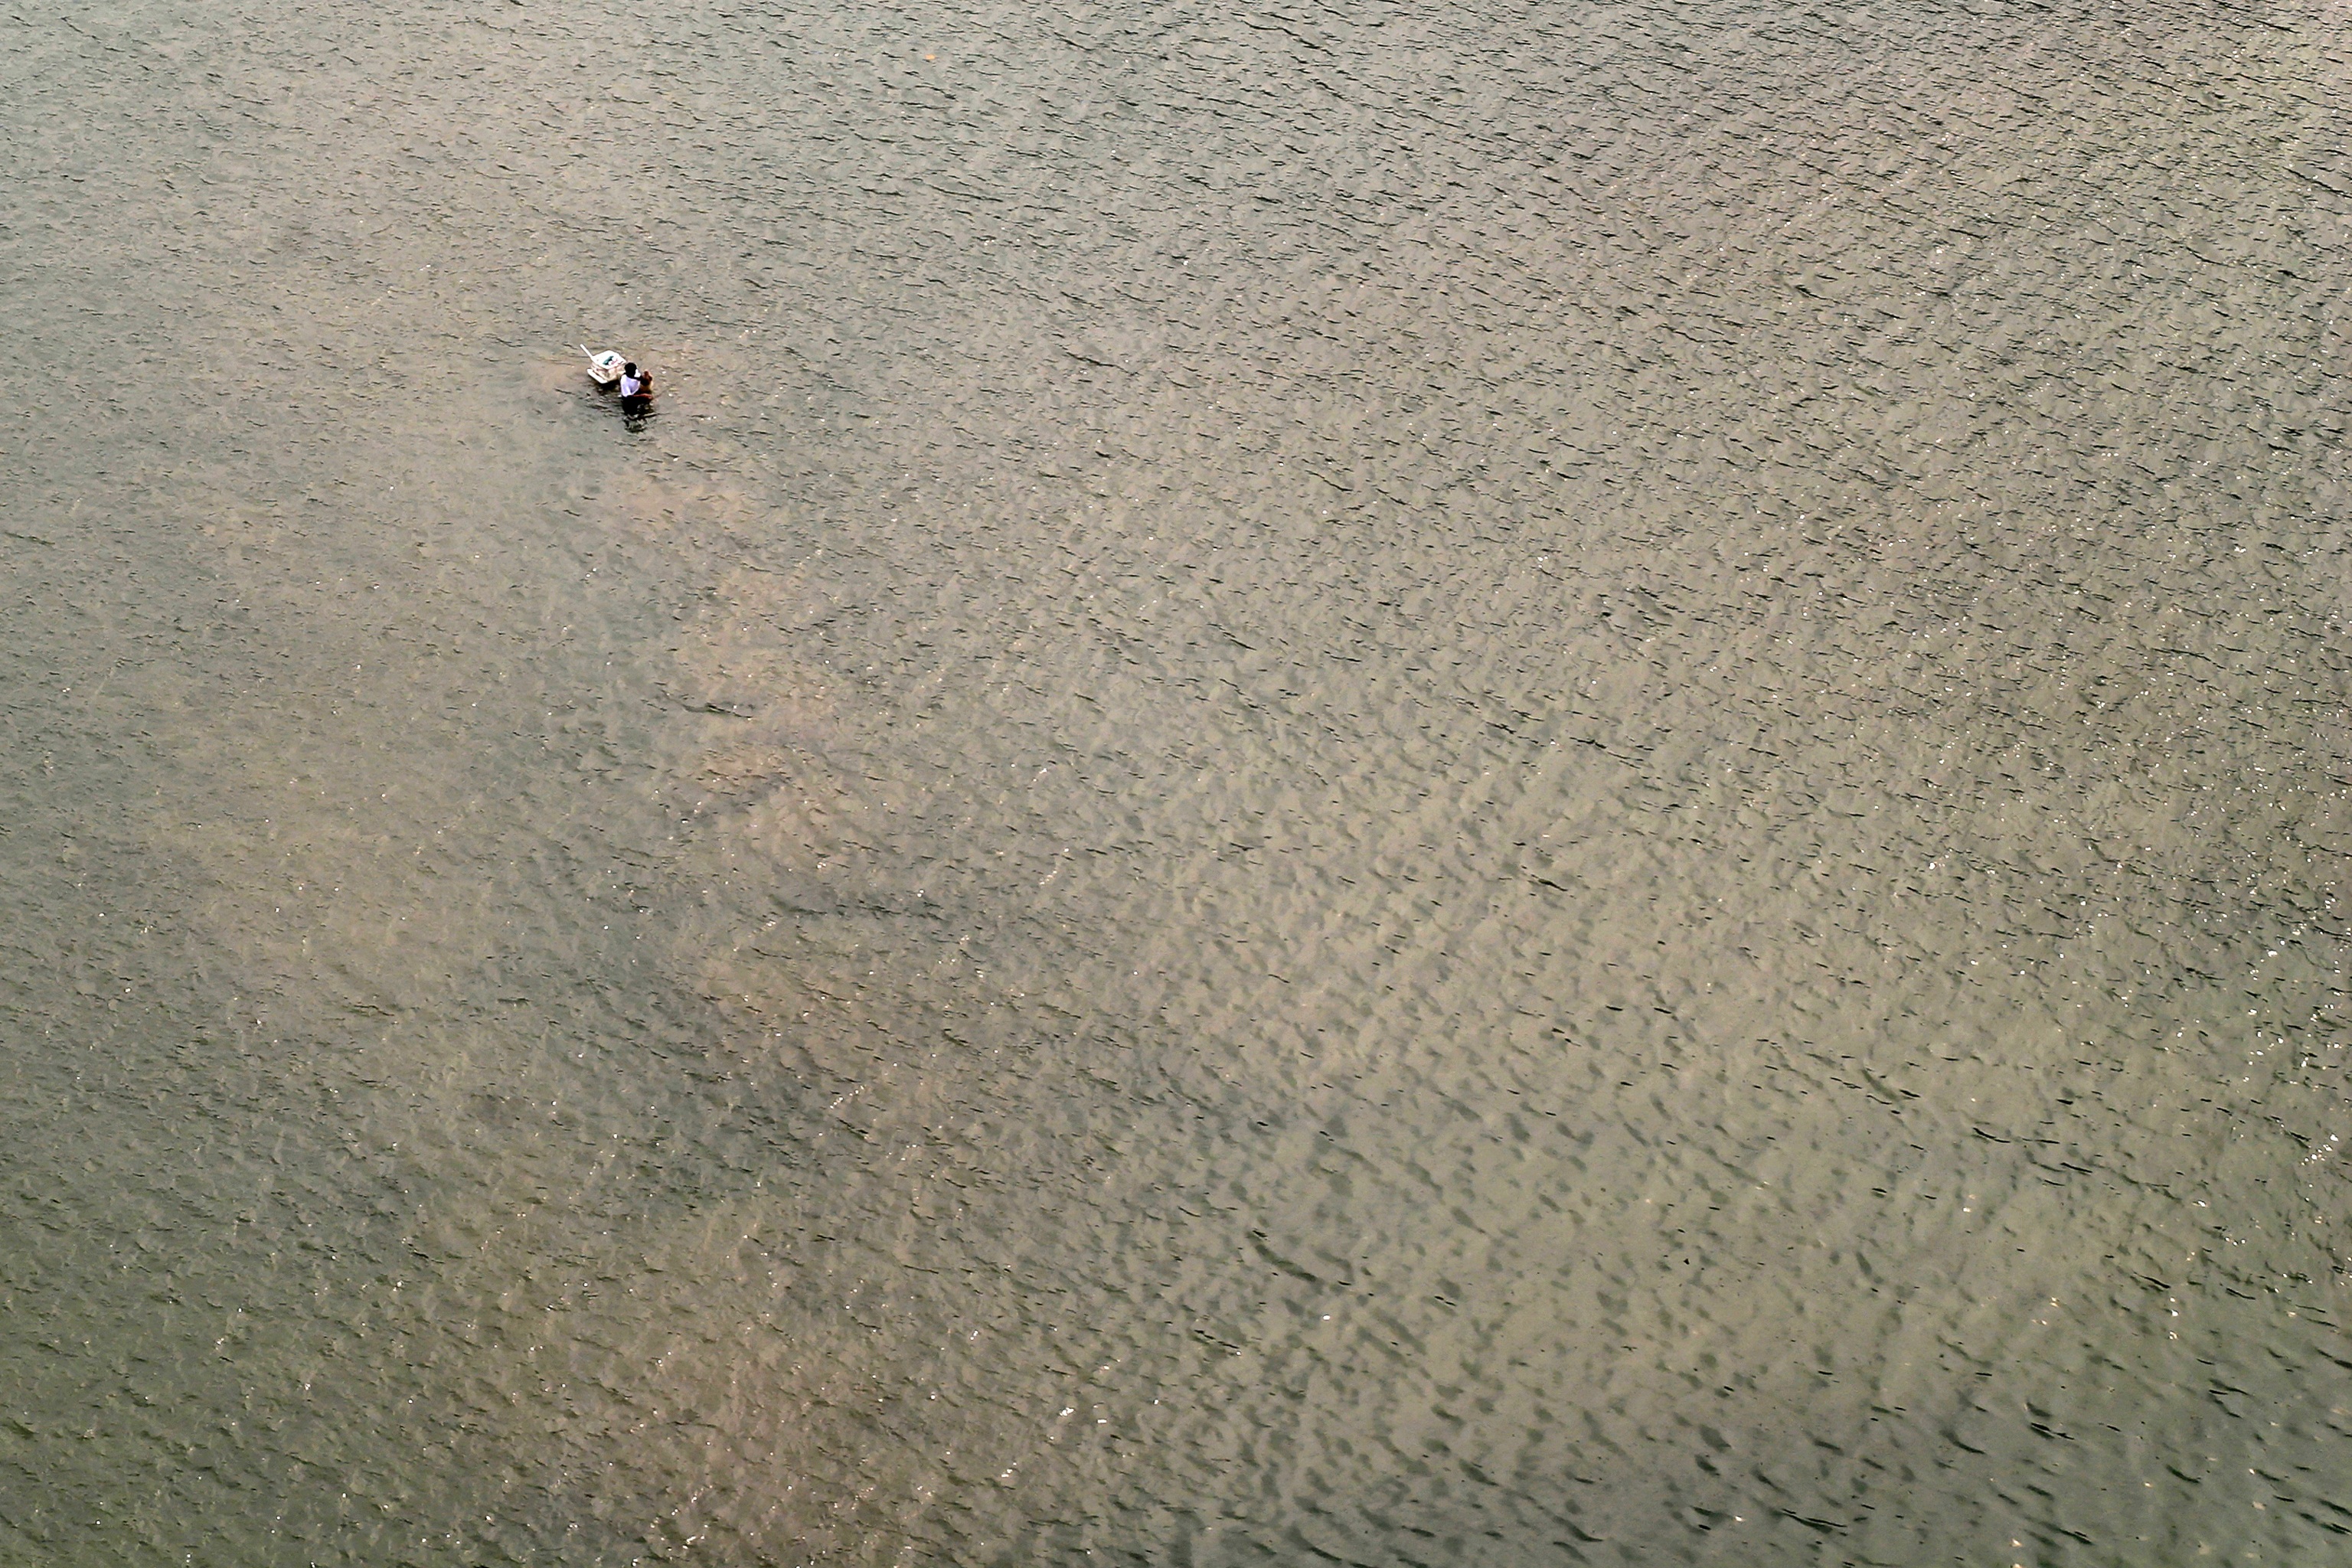
water, sand, floor, footprint, asphalt, soil, human, fish, material, collect, wadden sea, flooring, watts, road surface